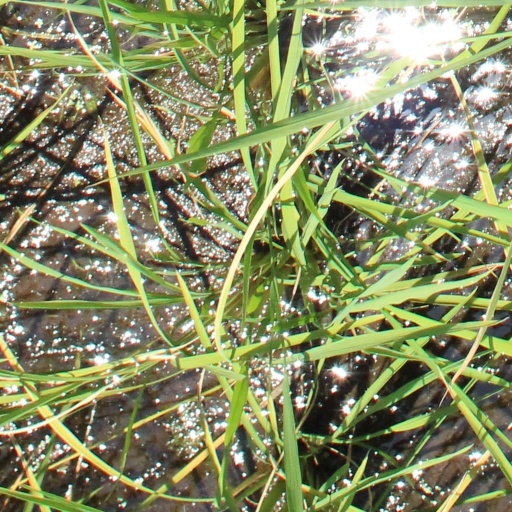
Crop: rice